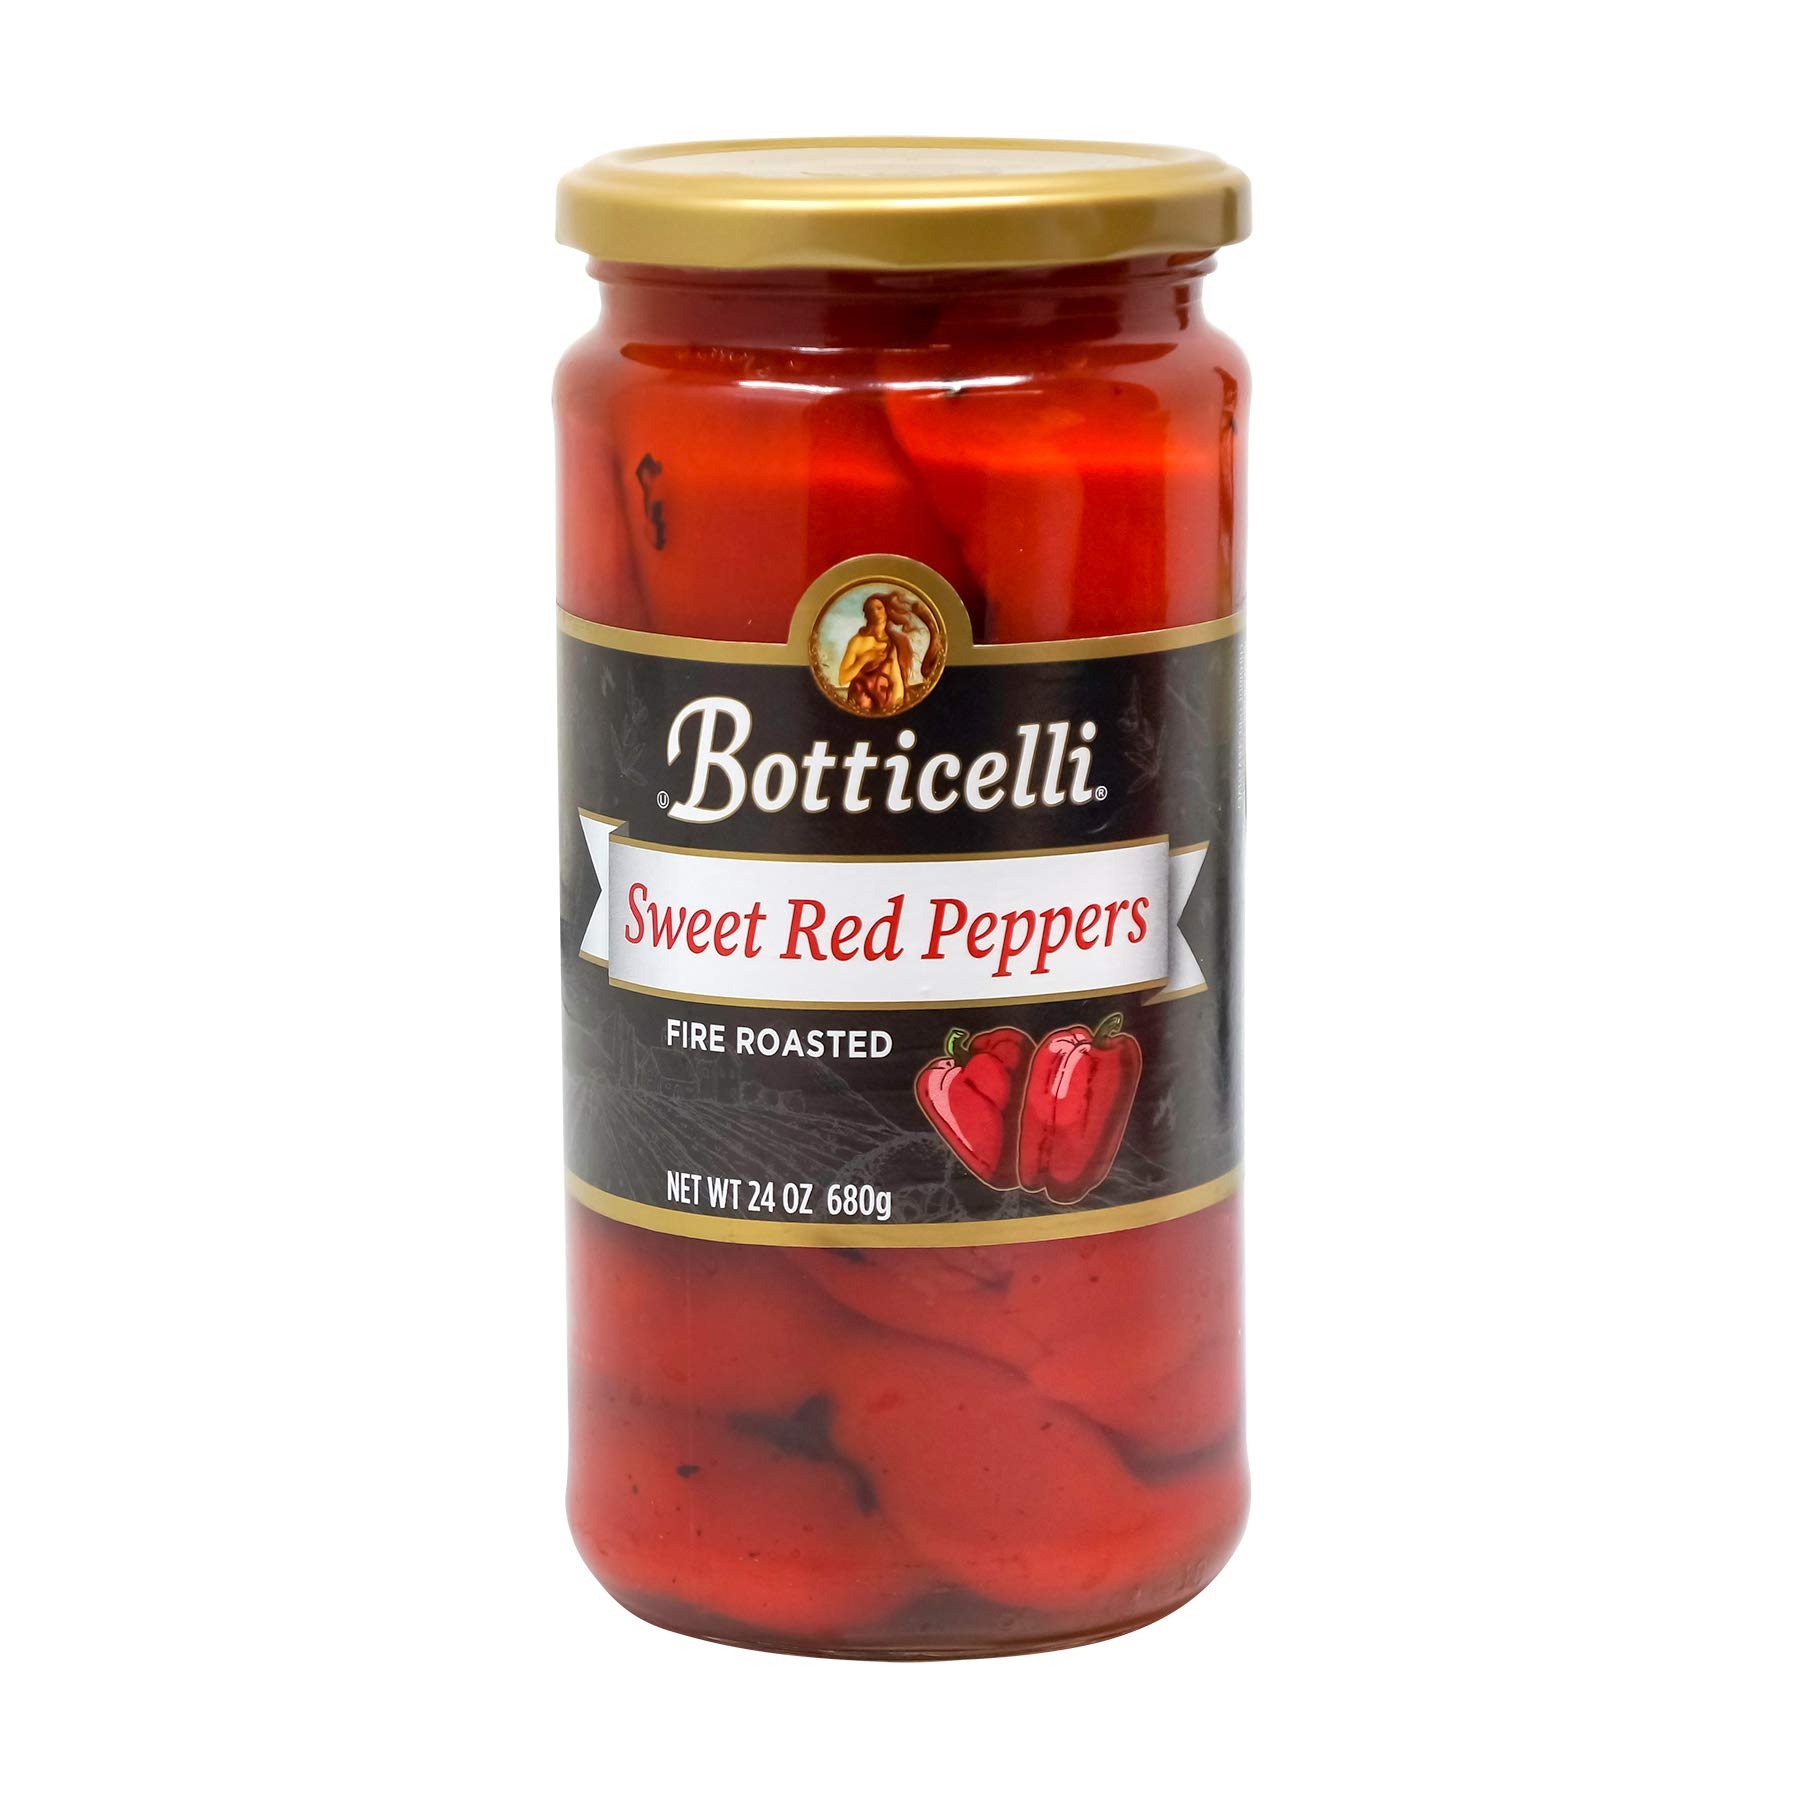
Item Name: Botticelli Fire Roasted Red Peppers (Pack of 1) - Ready-to-Use Sweet & Tender Red Roasted Peppers in a Jar for Sandwiches, Salad, Pizza & Any Recipes - 24oz
Bullet Point 1: BOTTICELLI FIRE ROASTED SWEET RED PEPPERS. Grown from specially selected seeds and then fire roasted and marinated to create an amazing flavor. They’re made in small batches to ensure every jar satisfies your taste buds.
Bullet Point 2: NUMEROUS USES. The sweet red peppers can be used in lots of dishes, from toppings on pasta and sandwiches to sautéing alongside steaks and sausages. See where your imagination, and taste buds, takes you.
Bullet Point 3: AUTHENTIC TASTE OF ITALY. Premium products at an affordable price so you can create your own culinary masterpiece. Enjoy the rich, lively flavor that Italy is known for in your very own kitchen.
Bullet Point 4: ALL YOUR COOKING ESSENTIALS. From pasta and sauces to olive oils and vinegars, Botticelli has everything you need for a delicious Italian meal. Bring your friends, bring your family, and bring Botticelli.
Bullet Point 5: FIVE GENERATIONS OF HISTORY. Family owned and operated, Botticelli Foods is made with the heart and wisdom of over five generations.
Value: 24.0
Unit: Ounce

Price: 4.055